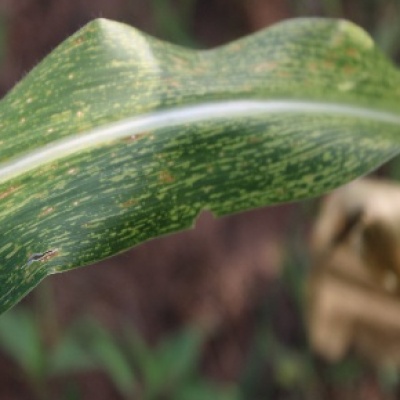
Label: Corn_(Maize)___Maize_Streak_Virus